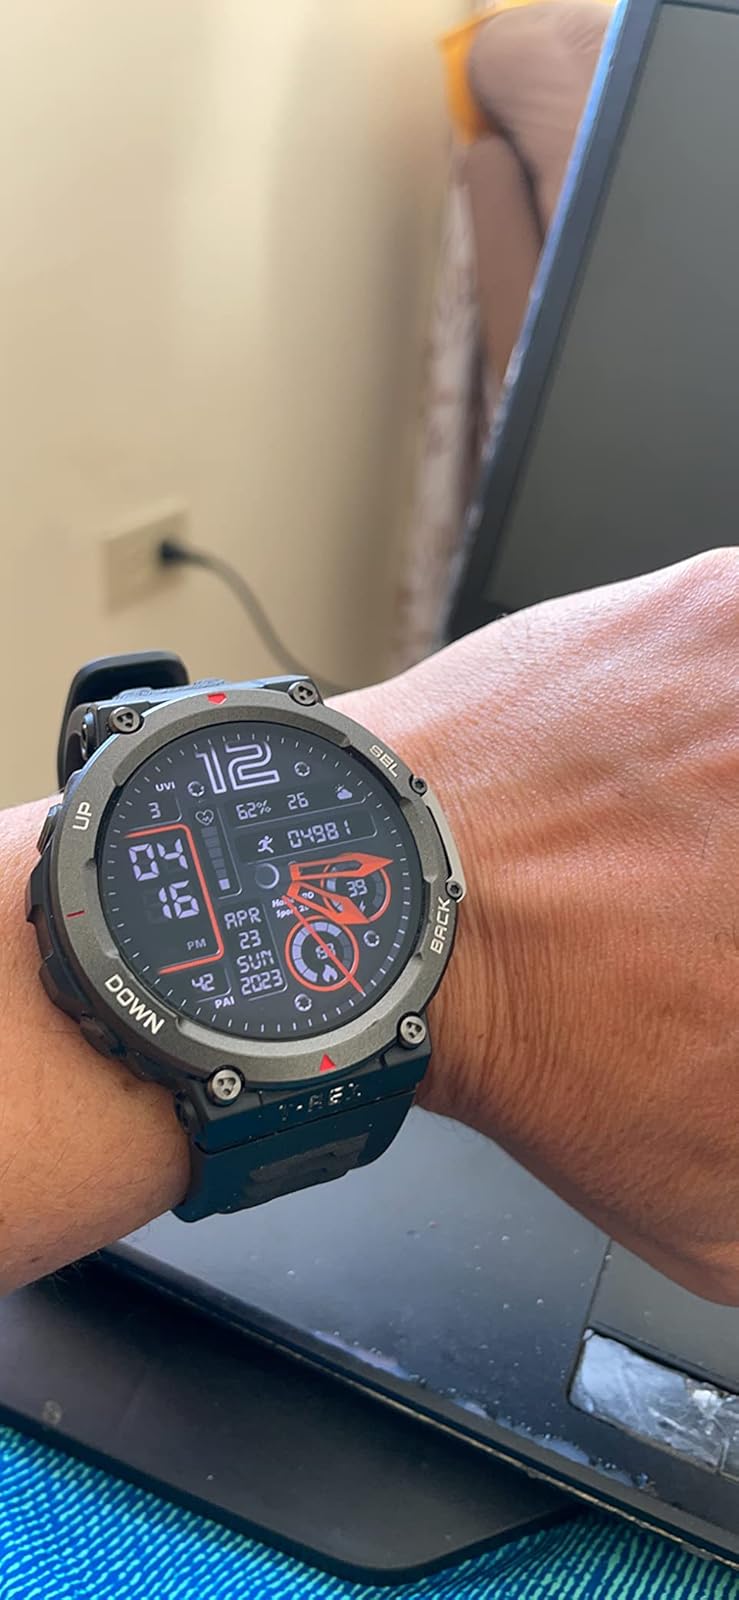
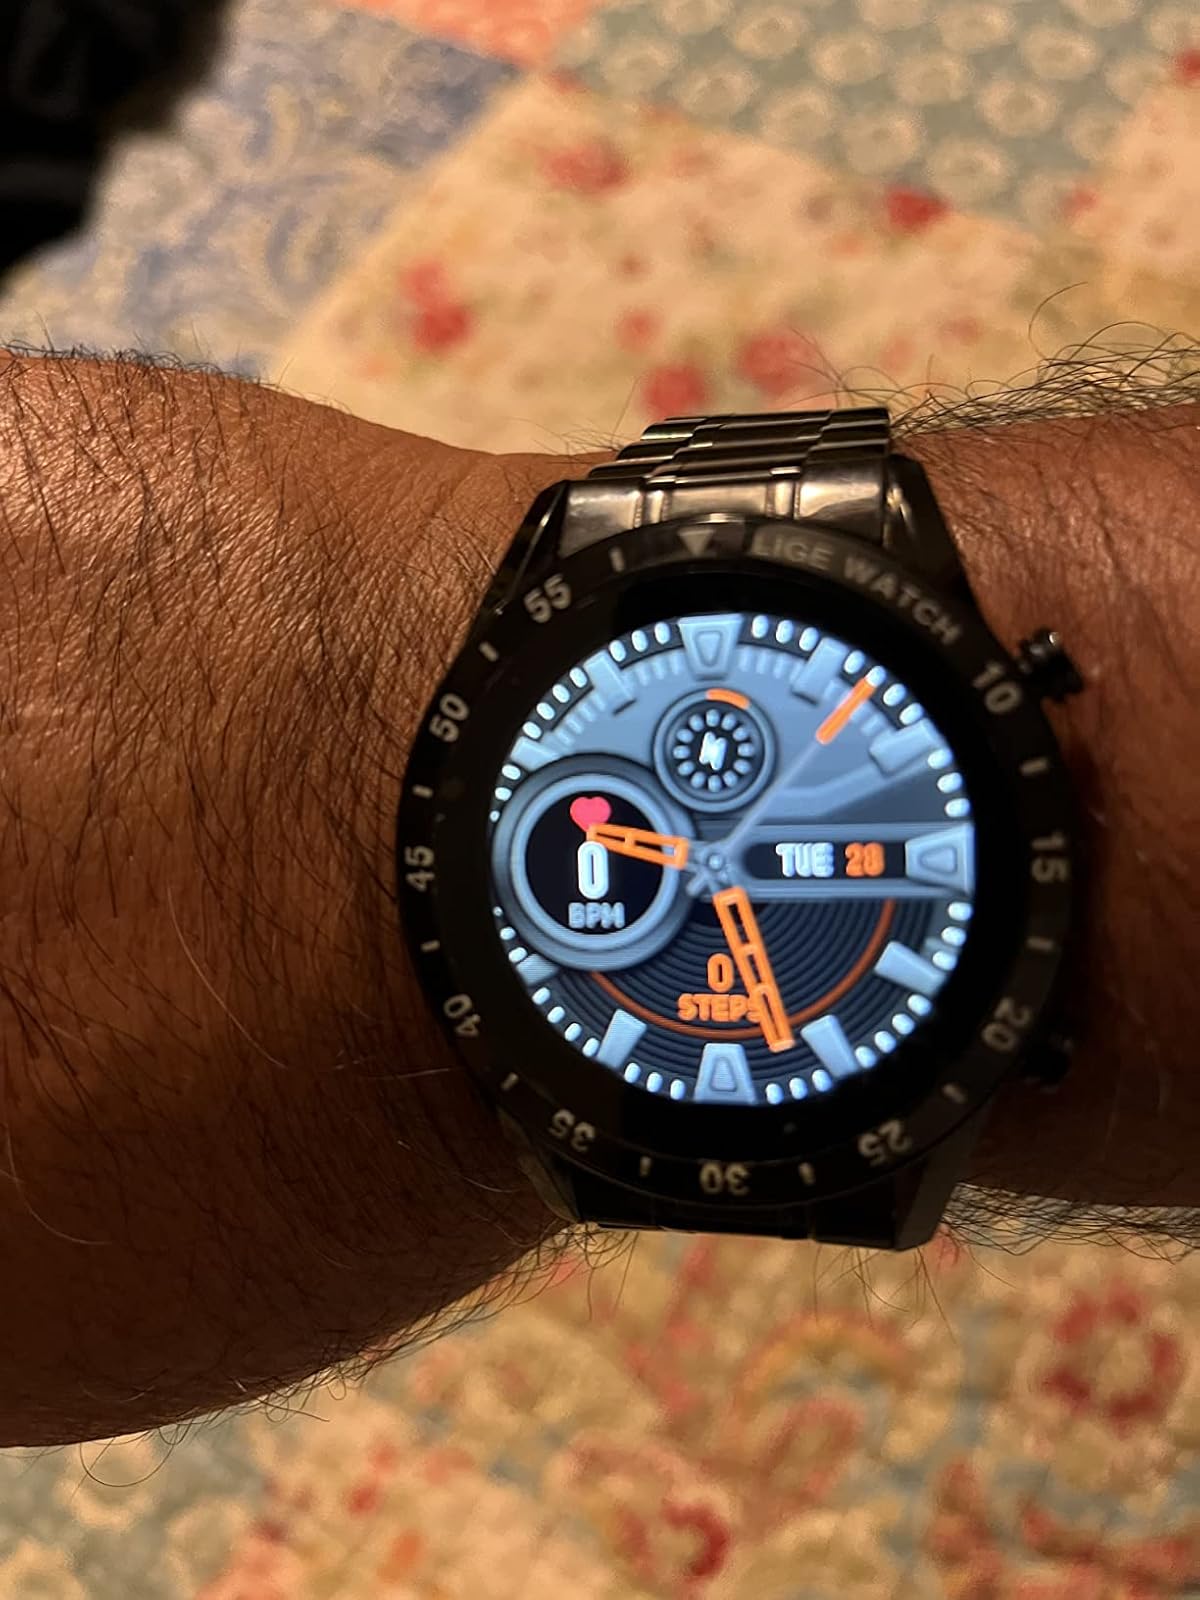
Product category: smartwatch
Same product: no